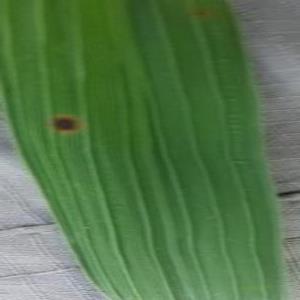
Disease: Brownspot